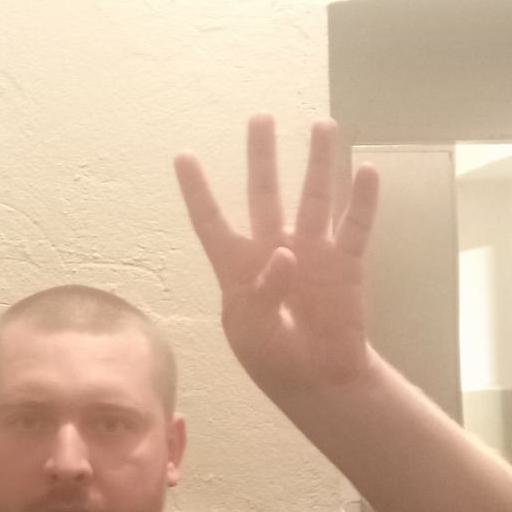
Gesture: four